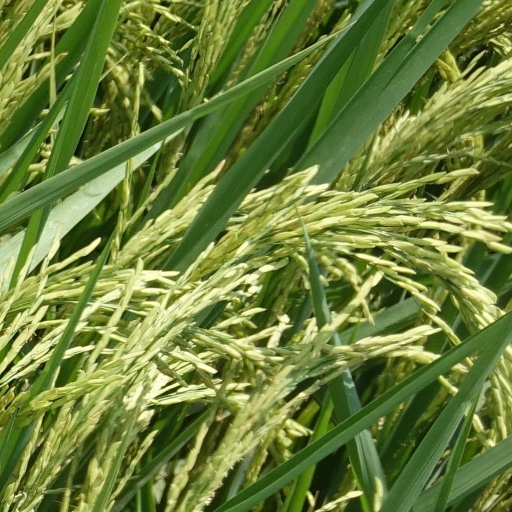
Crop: rice